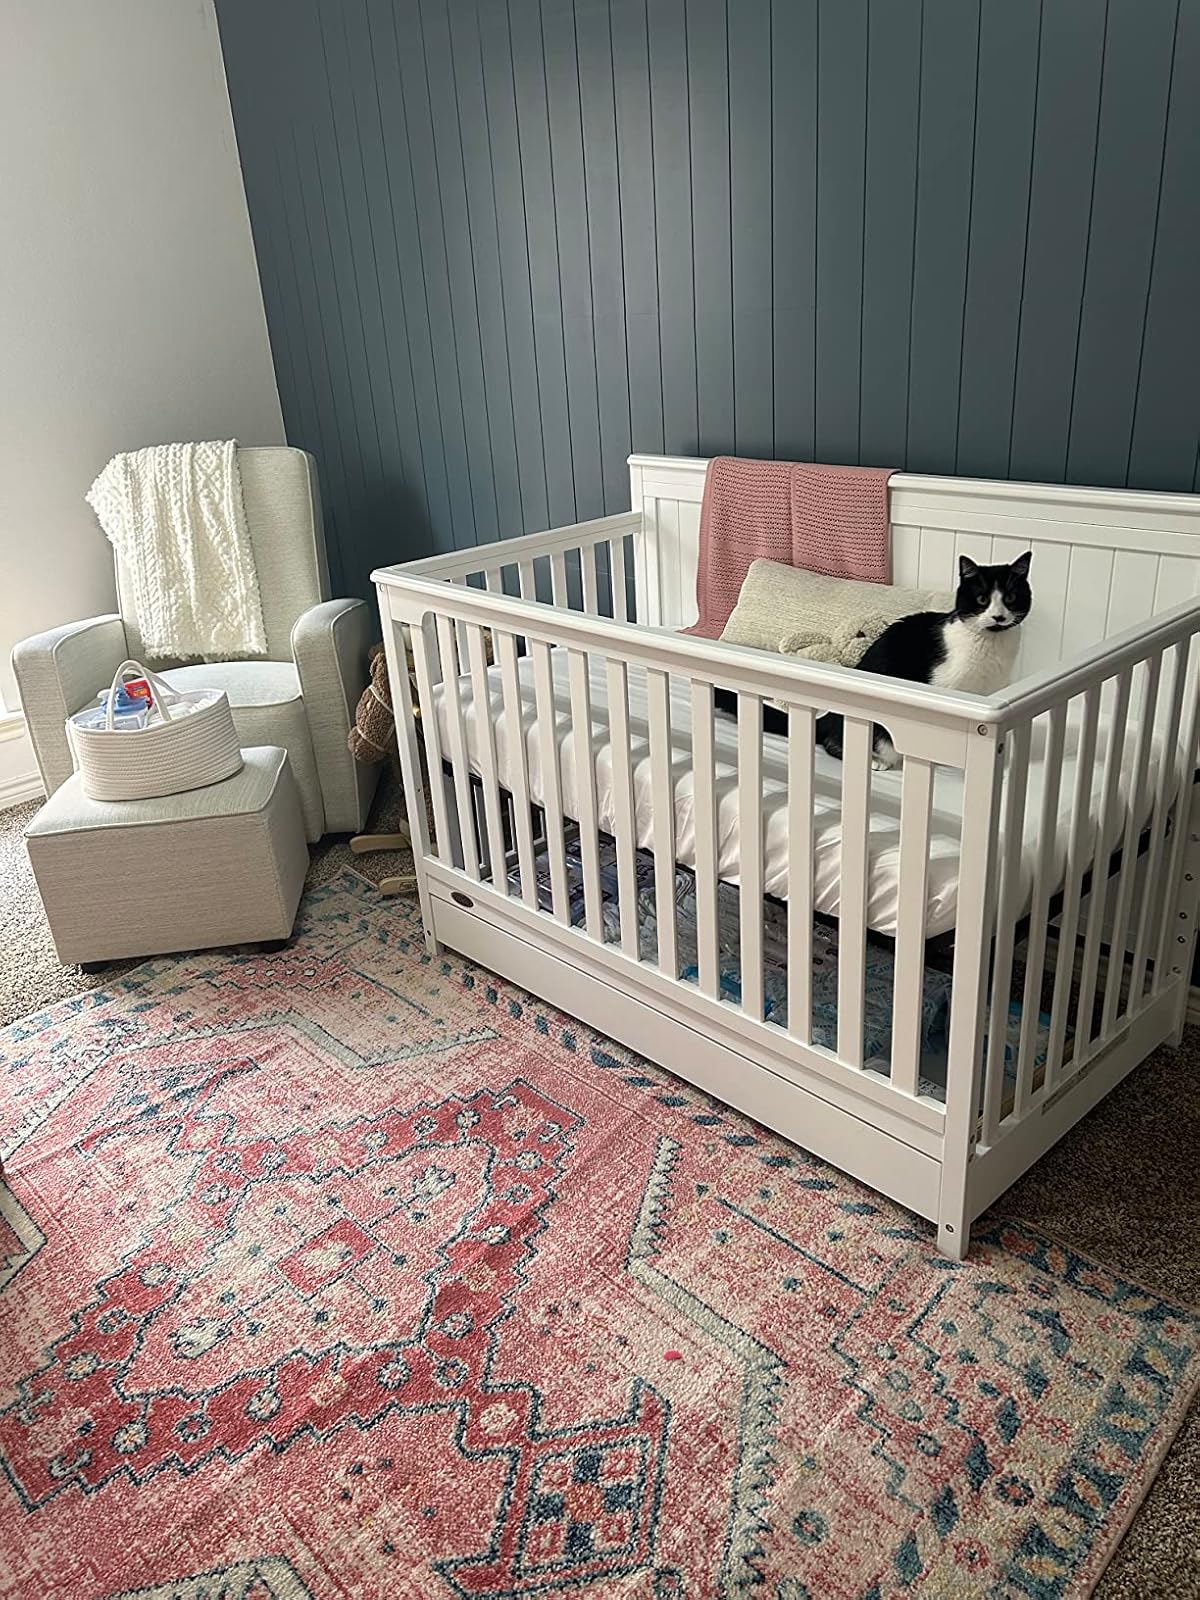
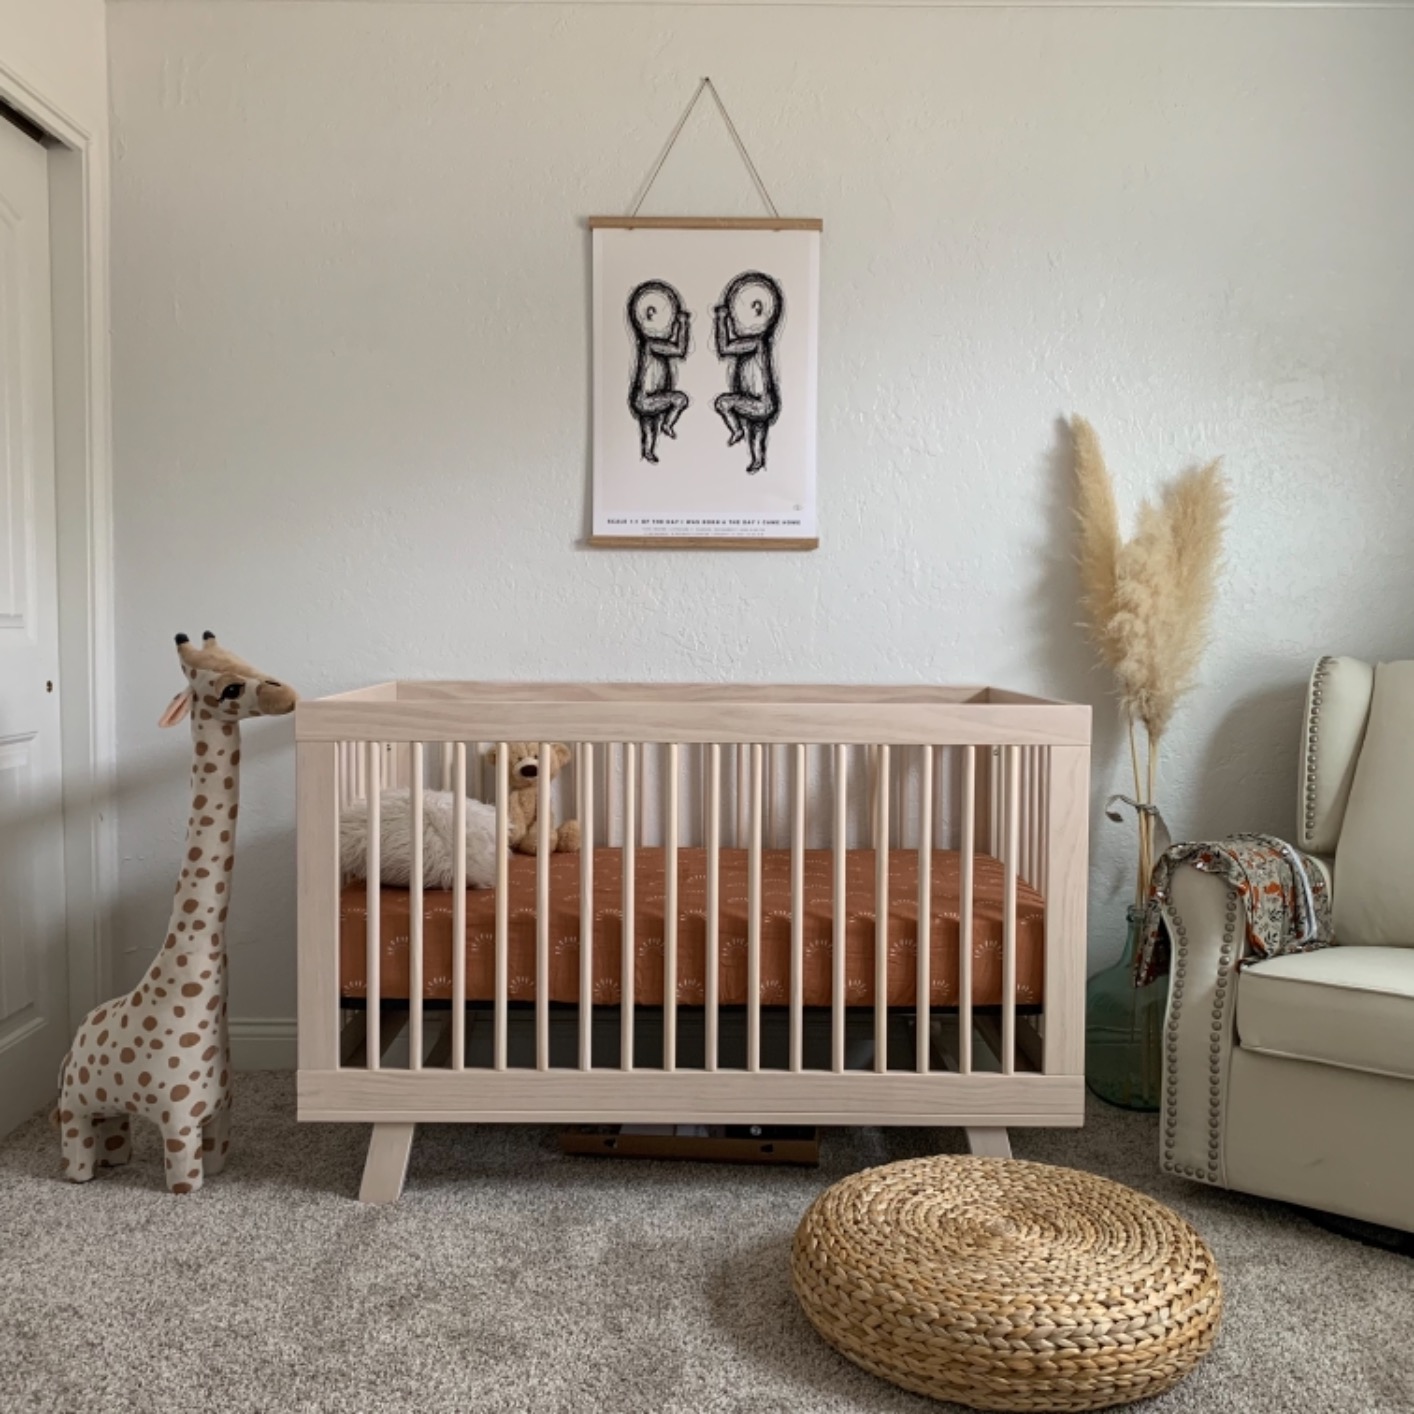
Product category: products_crib
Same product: no